Describe the emotion expressed in this image:  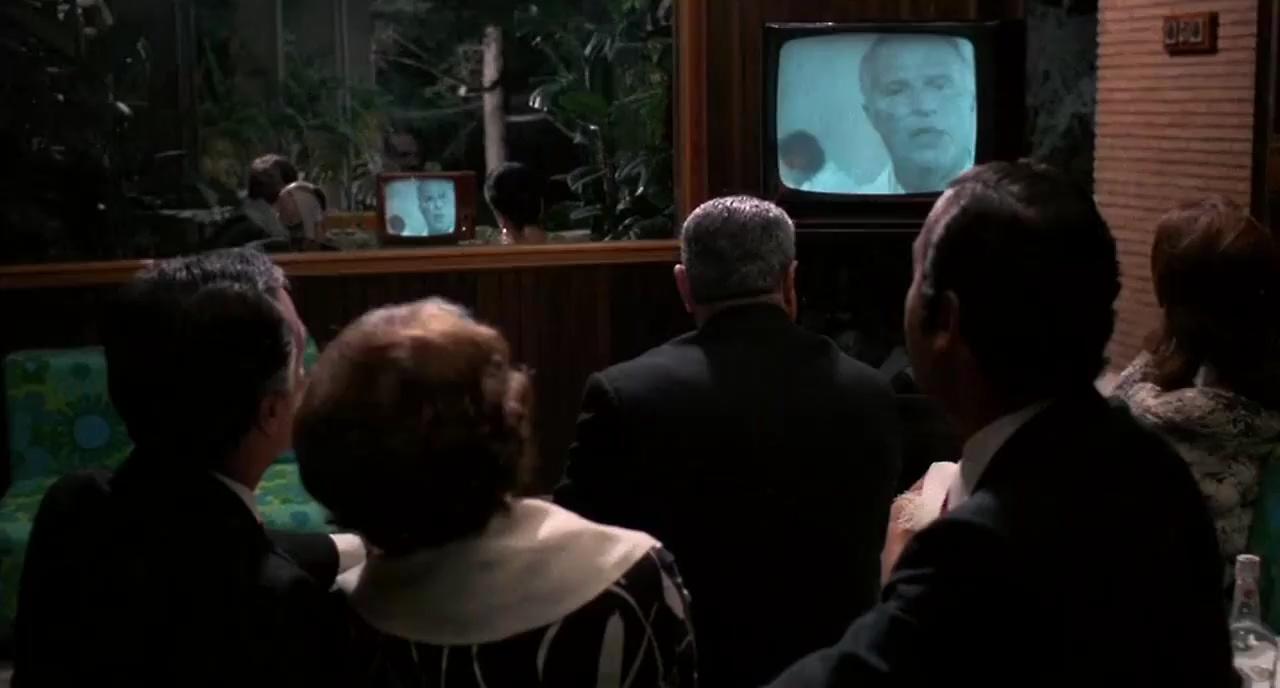
This person displays Suffering, valence and arousal with low intensity.